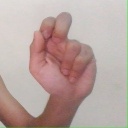
अक्षर: ढ